Structure of the Hellenic Air Force

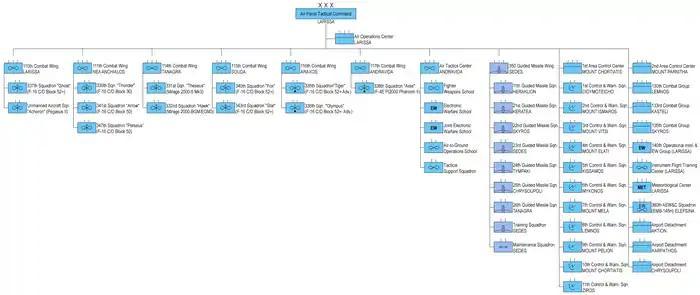
Air Force Tactical Command Structure 2018

The Air Force Support Command based at Elefsina Air Base is structured as follows: